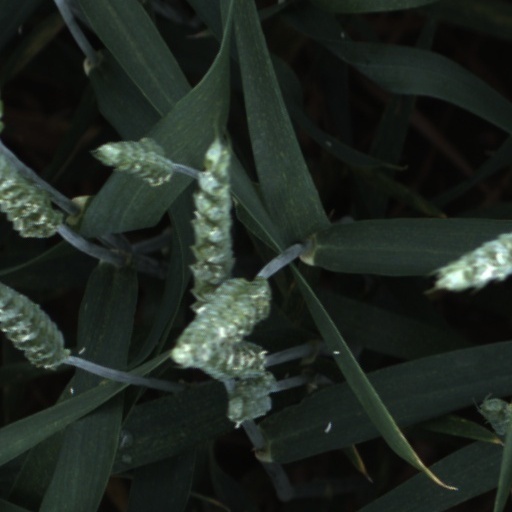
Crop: wheat